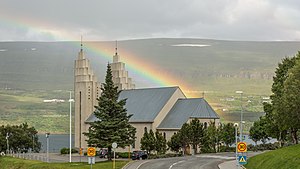
Akureyri / Historie
Kirke og regnbue i Akureyri.
Kirke og regnbue in Akureyri
Akureyri i regionen Norðurland eystra er en islandsk universitetsby og er med sine 17 481 indbyggere Islands fjerdestørste by efter Reykjavík, Hafnarfjörður og Kópavogur, men den er den største by uden for regionen Höfuðborgarsvæðið. Byen ligger inde i fjorden Eyjafjörður ved ringvej 1 Hringvegur og er en del af kommunen Akureyrarbær.